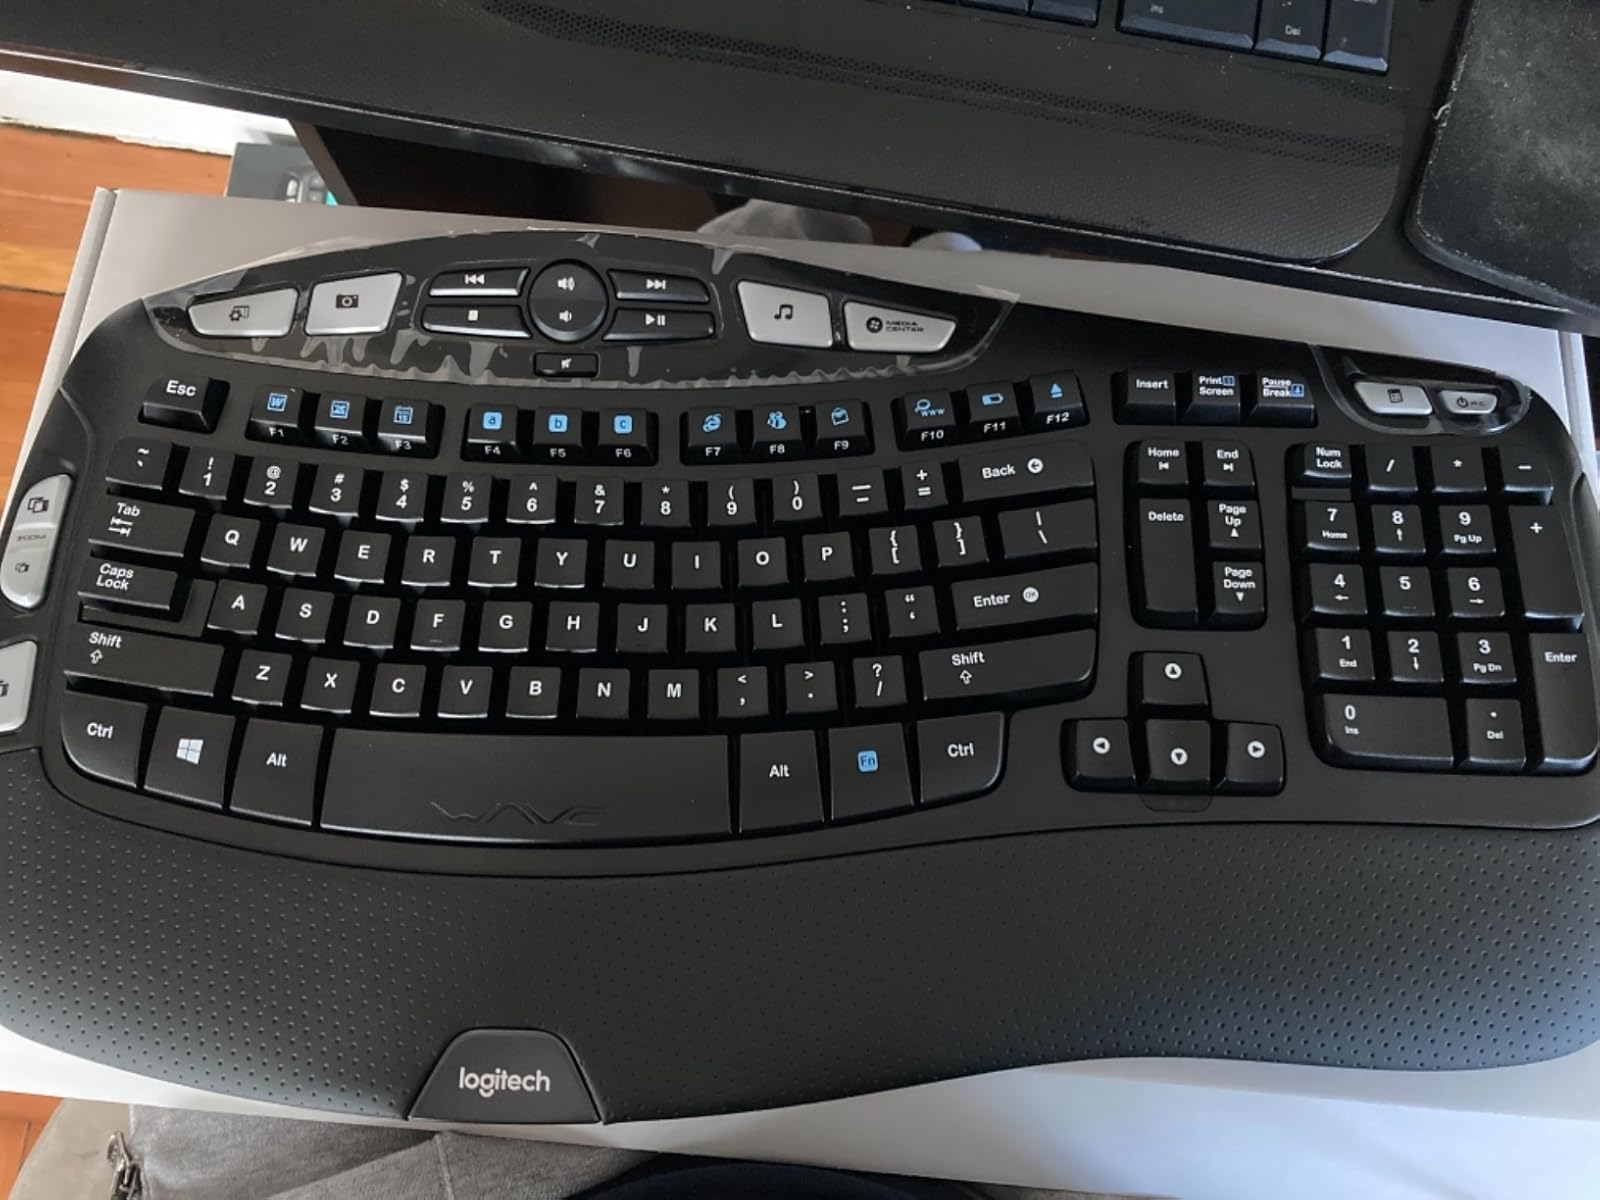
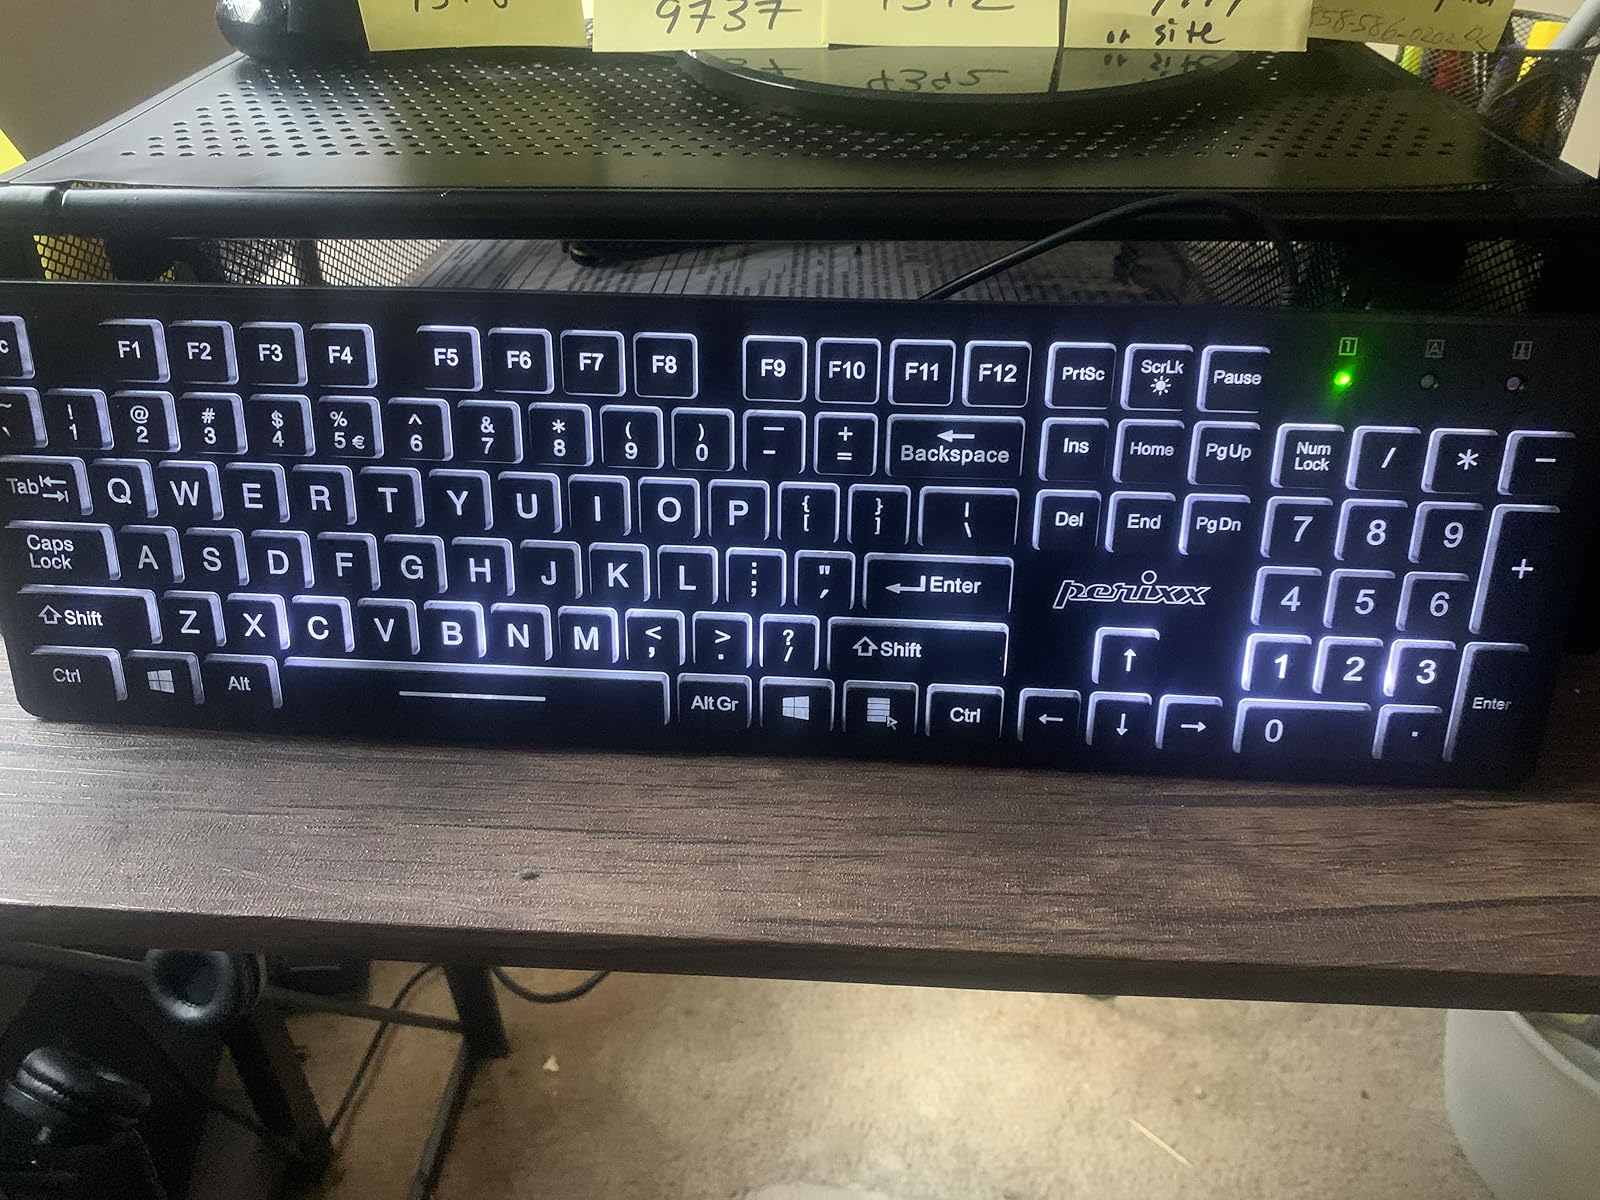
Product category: keyboard
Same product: no